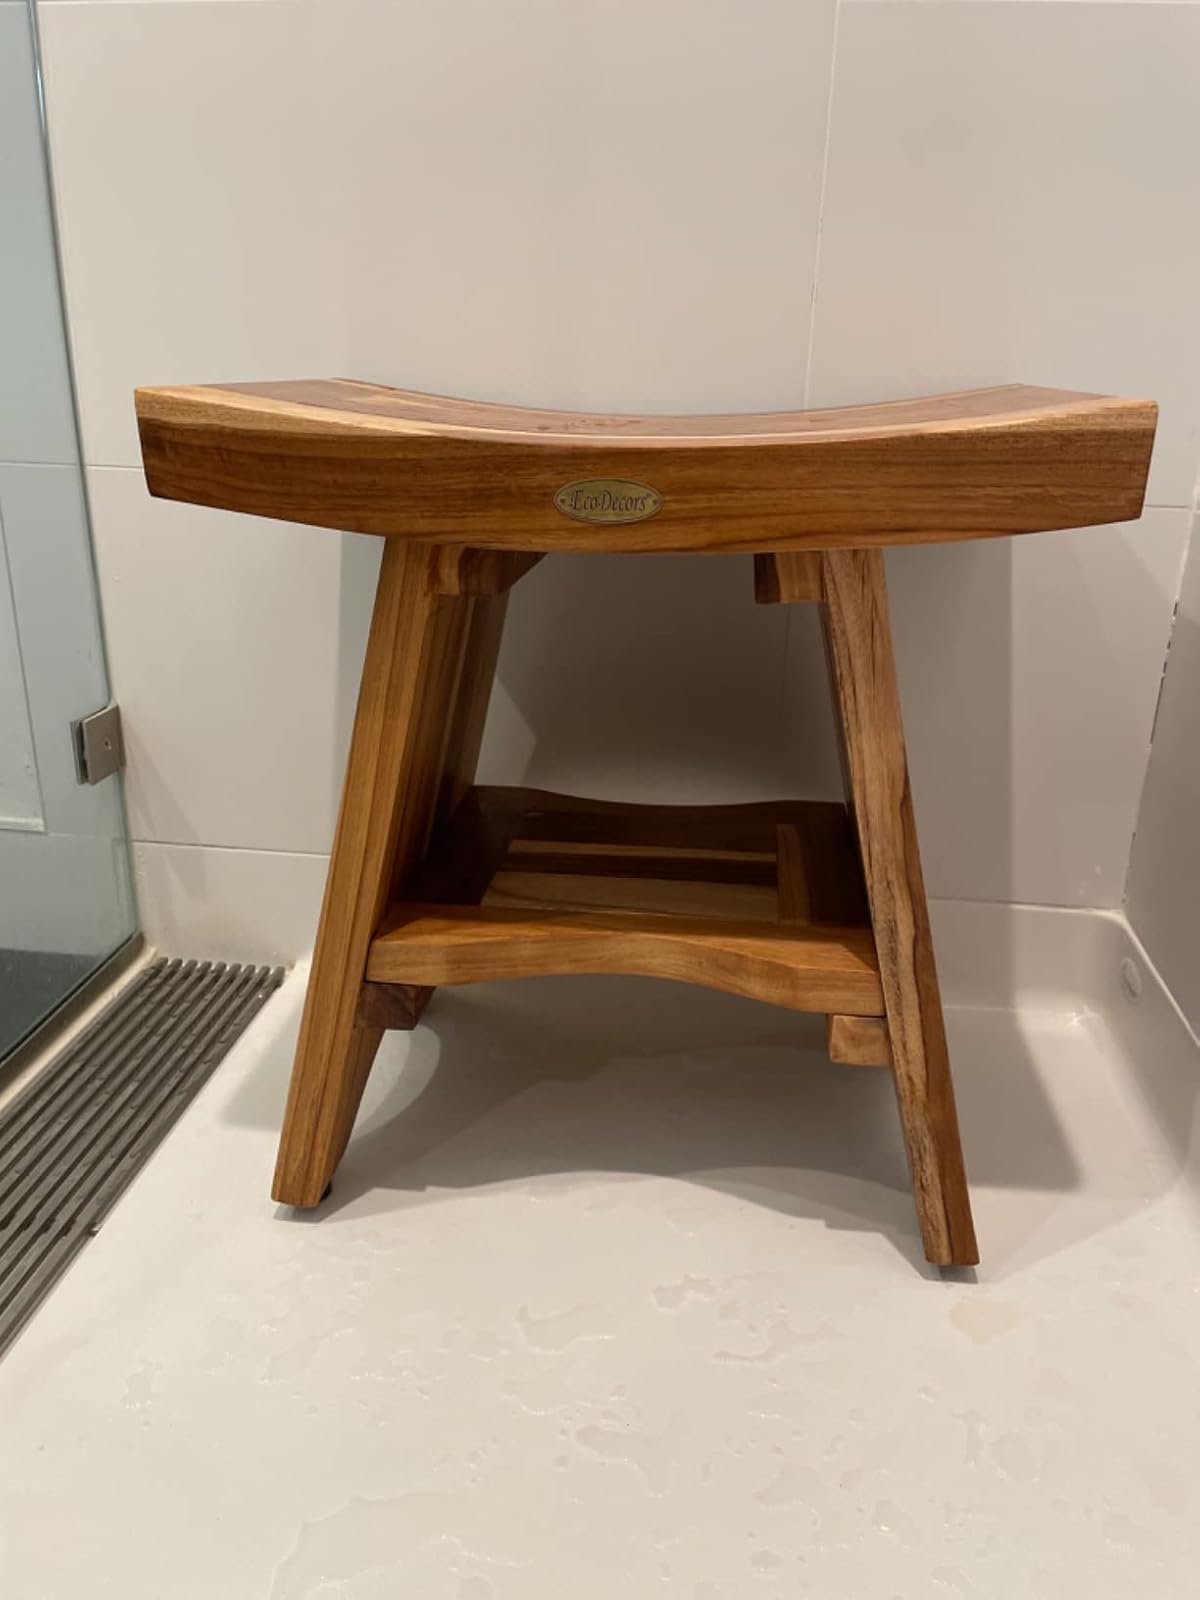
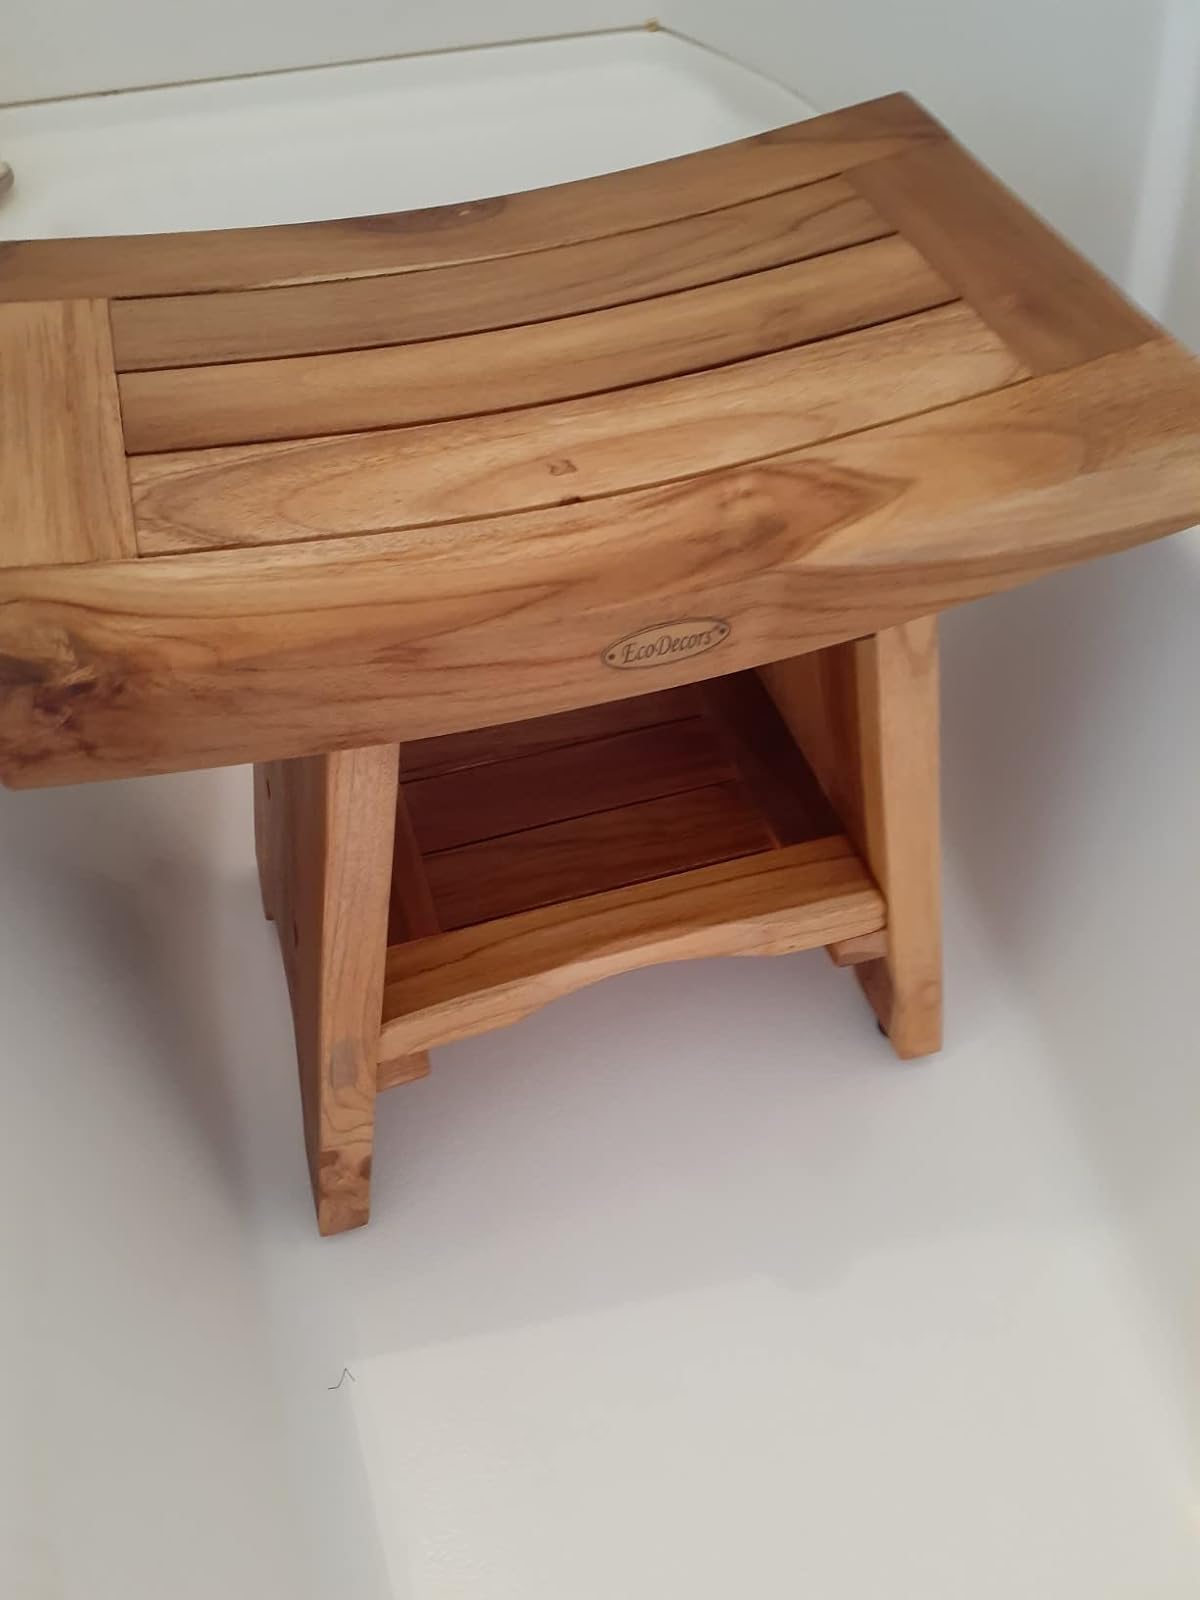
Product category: stool
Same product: yes